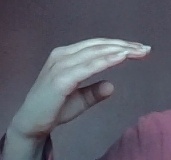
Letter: jeem